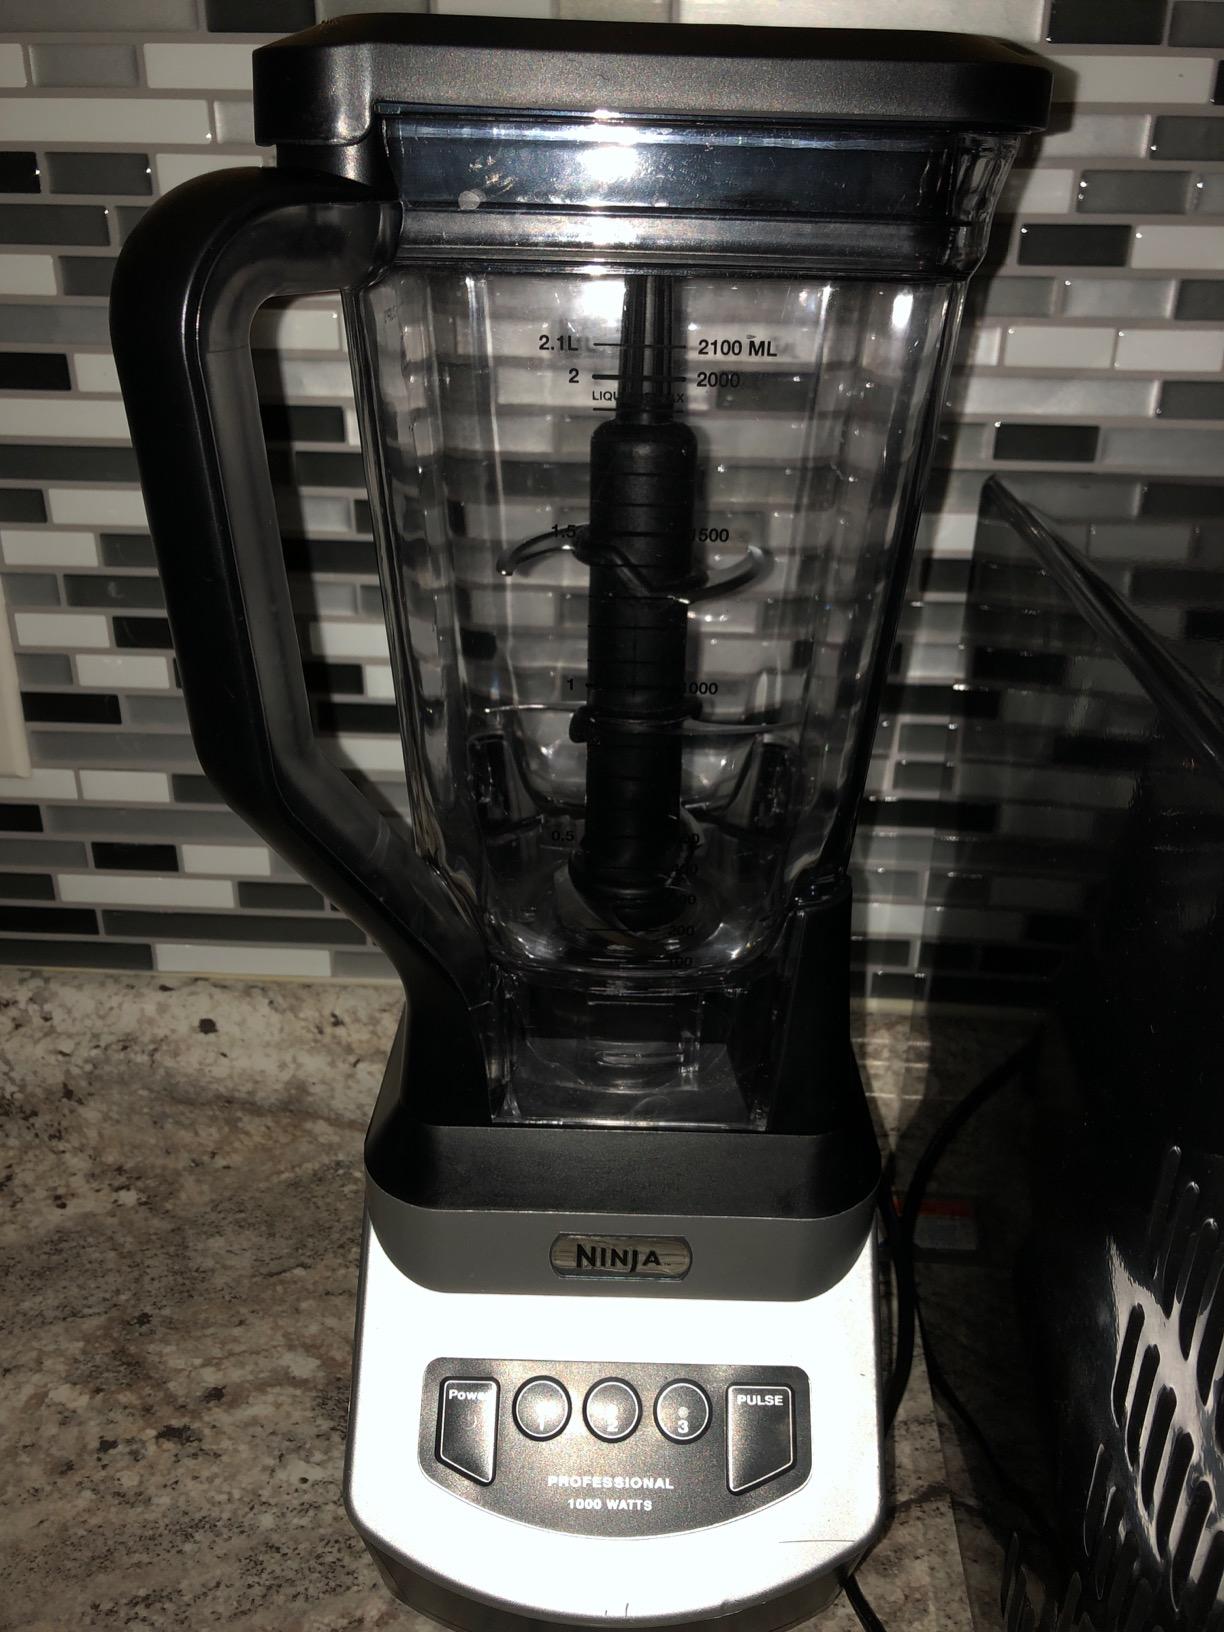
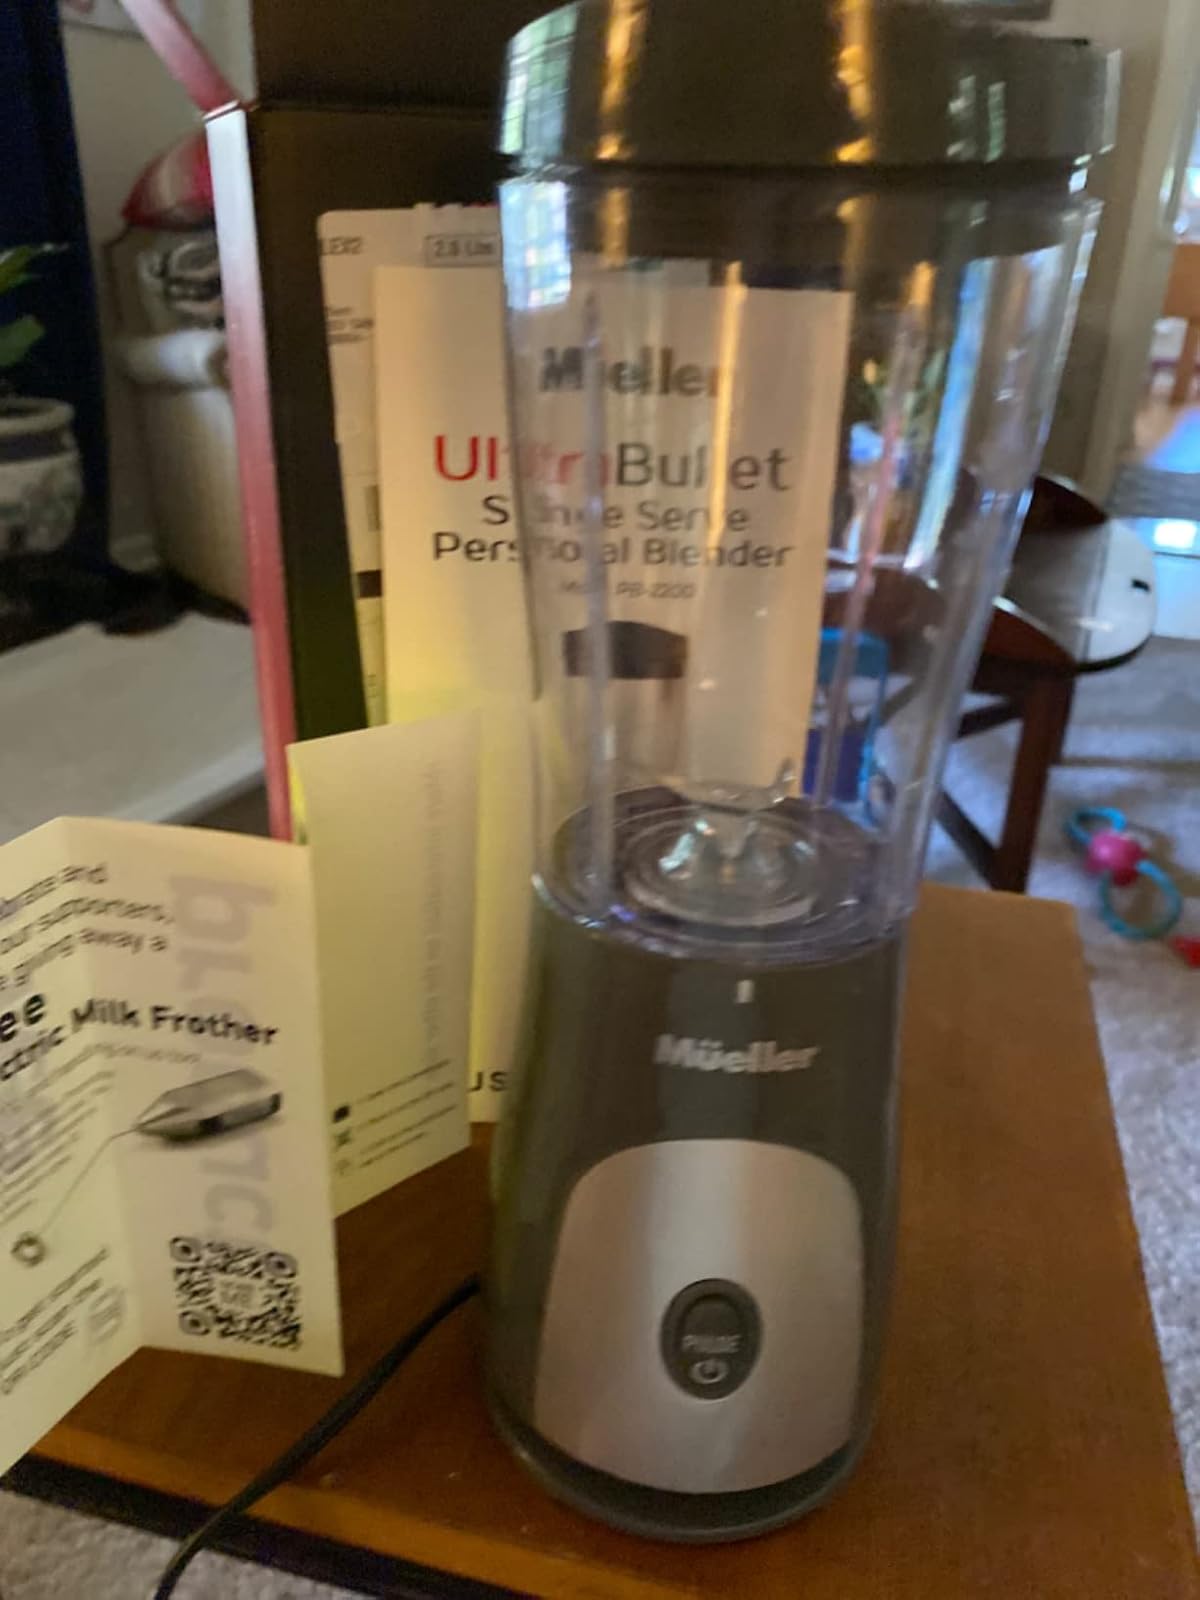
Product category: items_blender
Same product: no